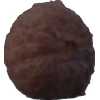
Label: orange_peeled